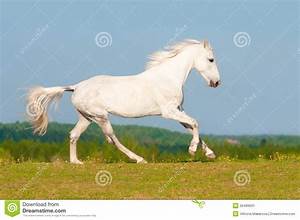
Label: cavallo